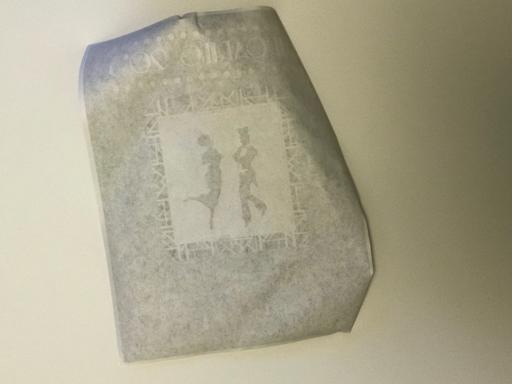
Label: paper